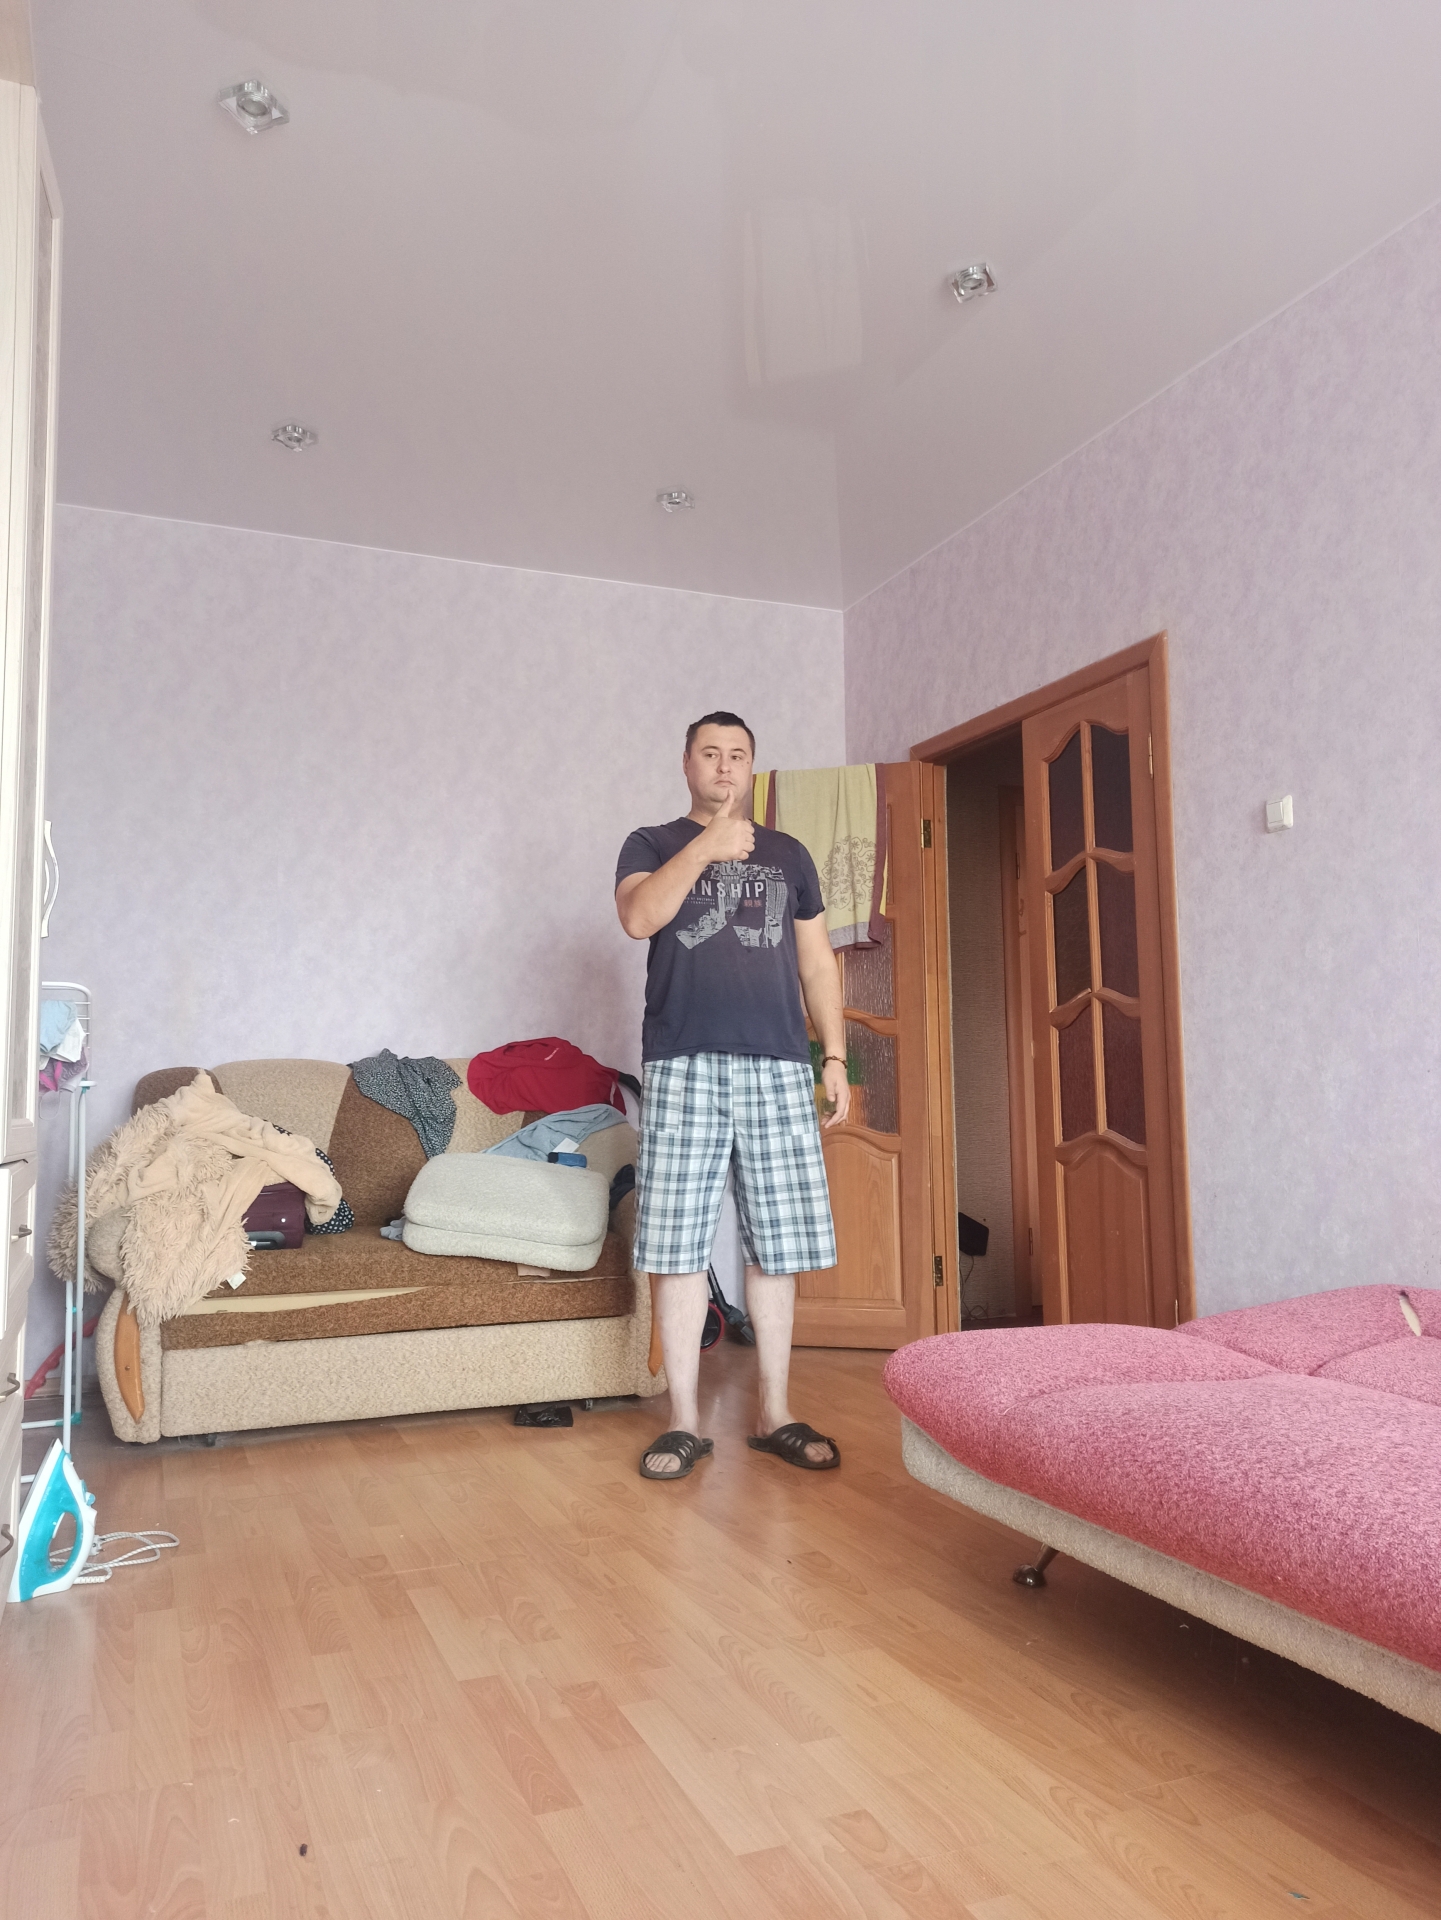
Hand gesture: like